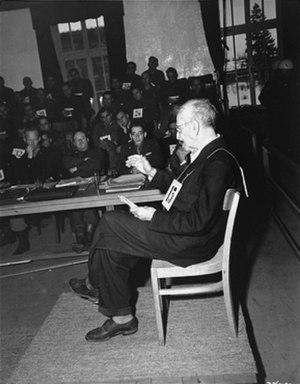
Claus Karl Schilling, aussi connu sous le nom de Klaus Schilling, est un spécialiste allemand de médecine tropicale qui conduisit des expériences sur des êtres humains au camp de concentration de Dachau pendant la Seconde Guerre mondiale.
Le procès de Dachau est le premier procès de criminels de guerre conduit par l'armée des États-Unis dans la zone d'occupation américaine au tribunal militaire de Dachau. Le procès se déroula du 15 novembre au 13 décembre 1945 dans l'ancien camp de concentration de Dachau, transformé fin avril 1945 en camp d'internement.